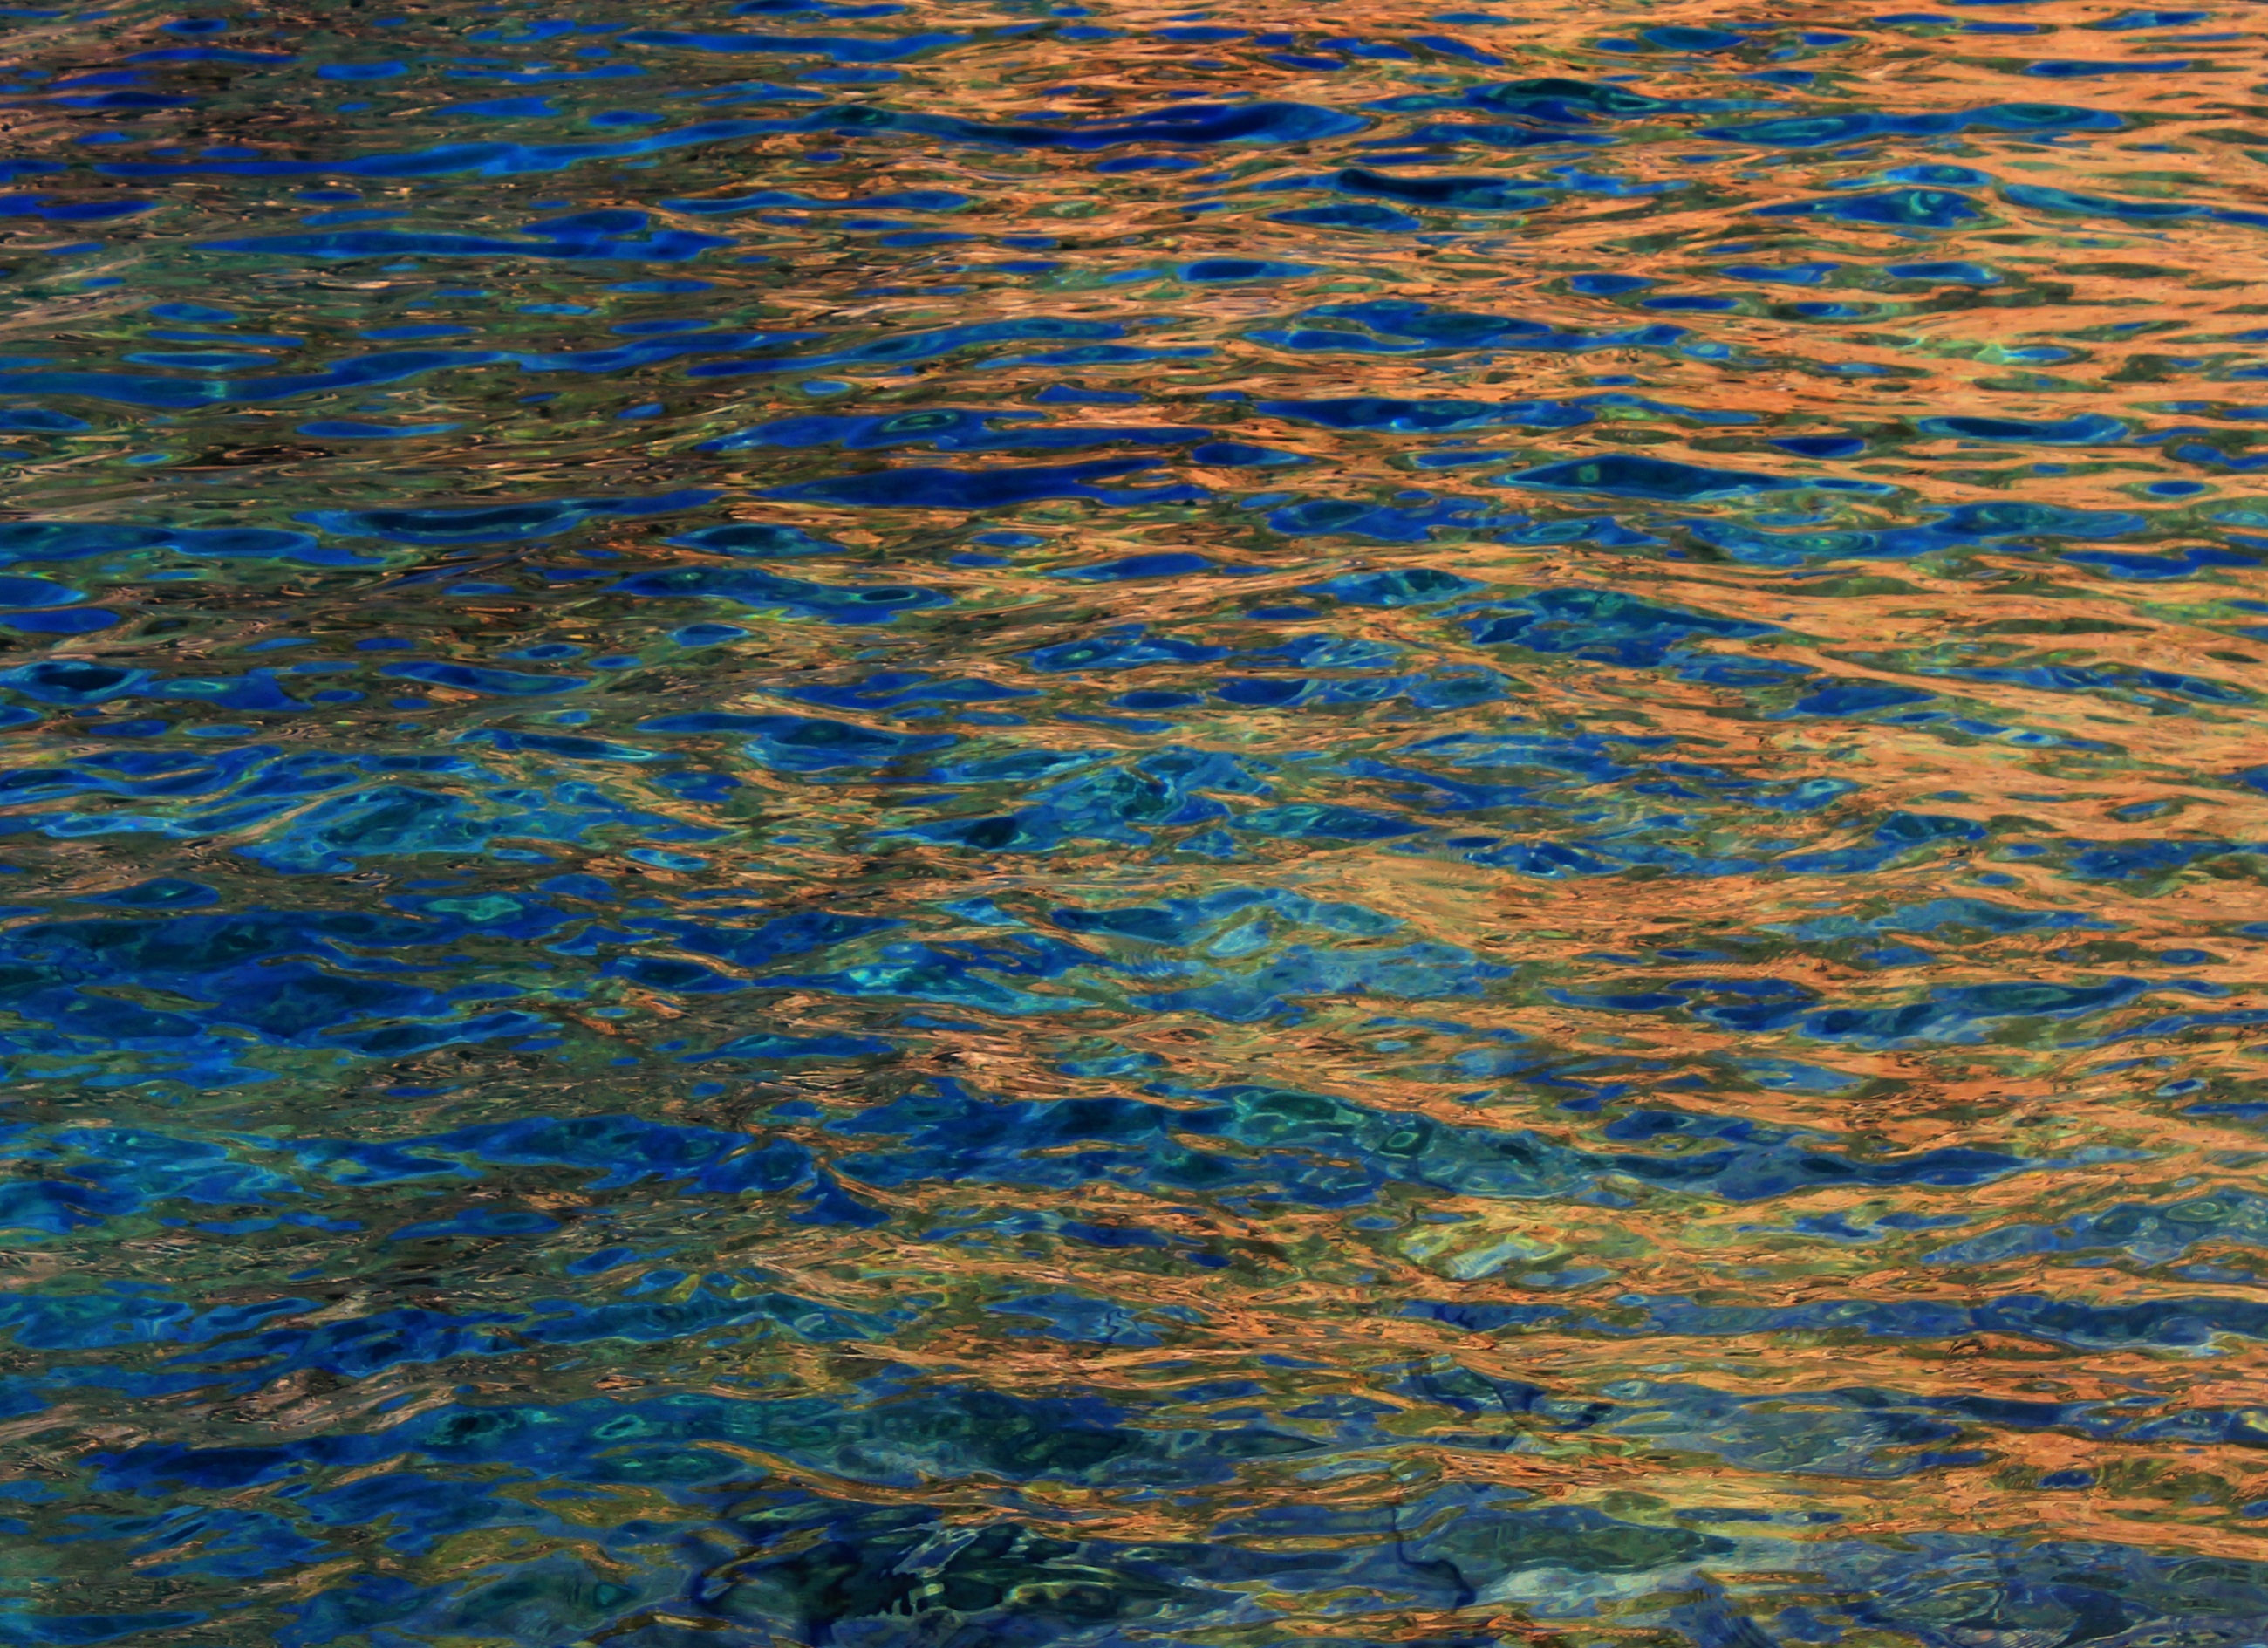
sea, water, texture, reflection, blue, painting, colors, palette, background, modern art, flooring, acrylic paint